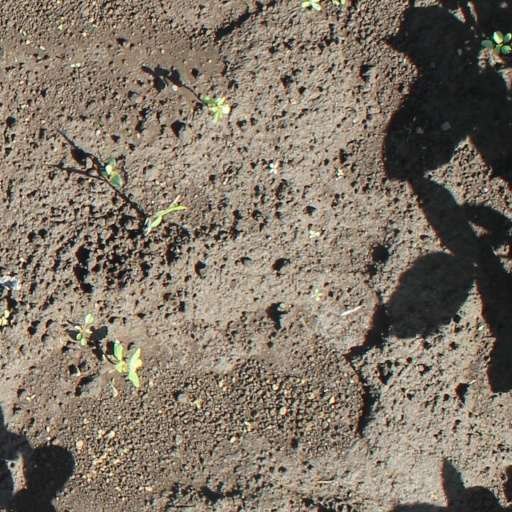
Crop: soybean